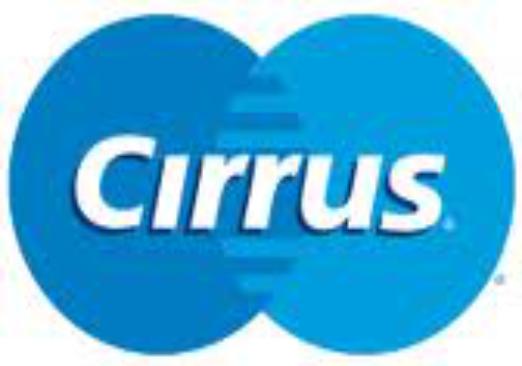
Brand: Cirrus
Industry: Electronic